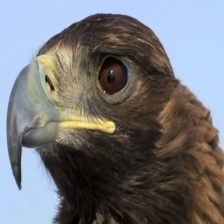
Species: GOLDEN EAGLE
Scientific name: AQUILA CHRYSAETOS